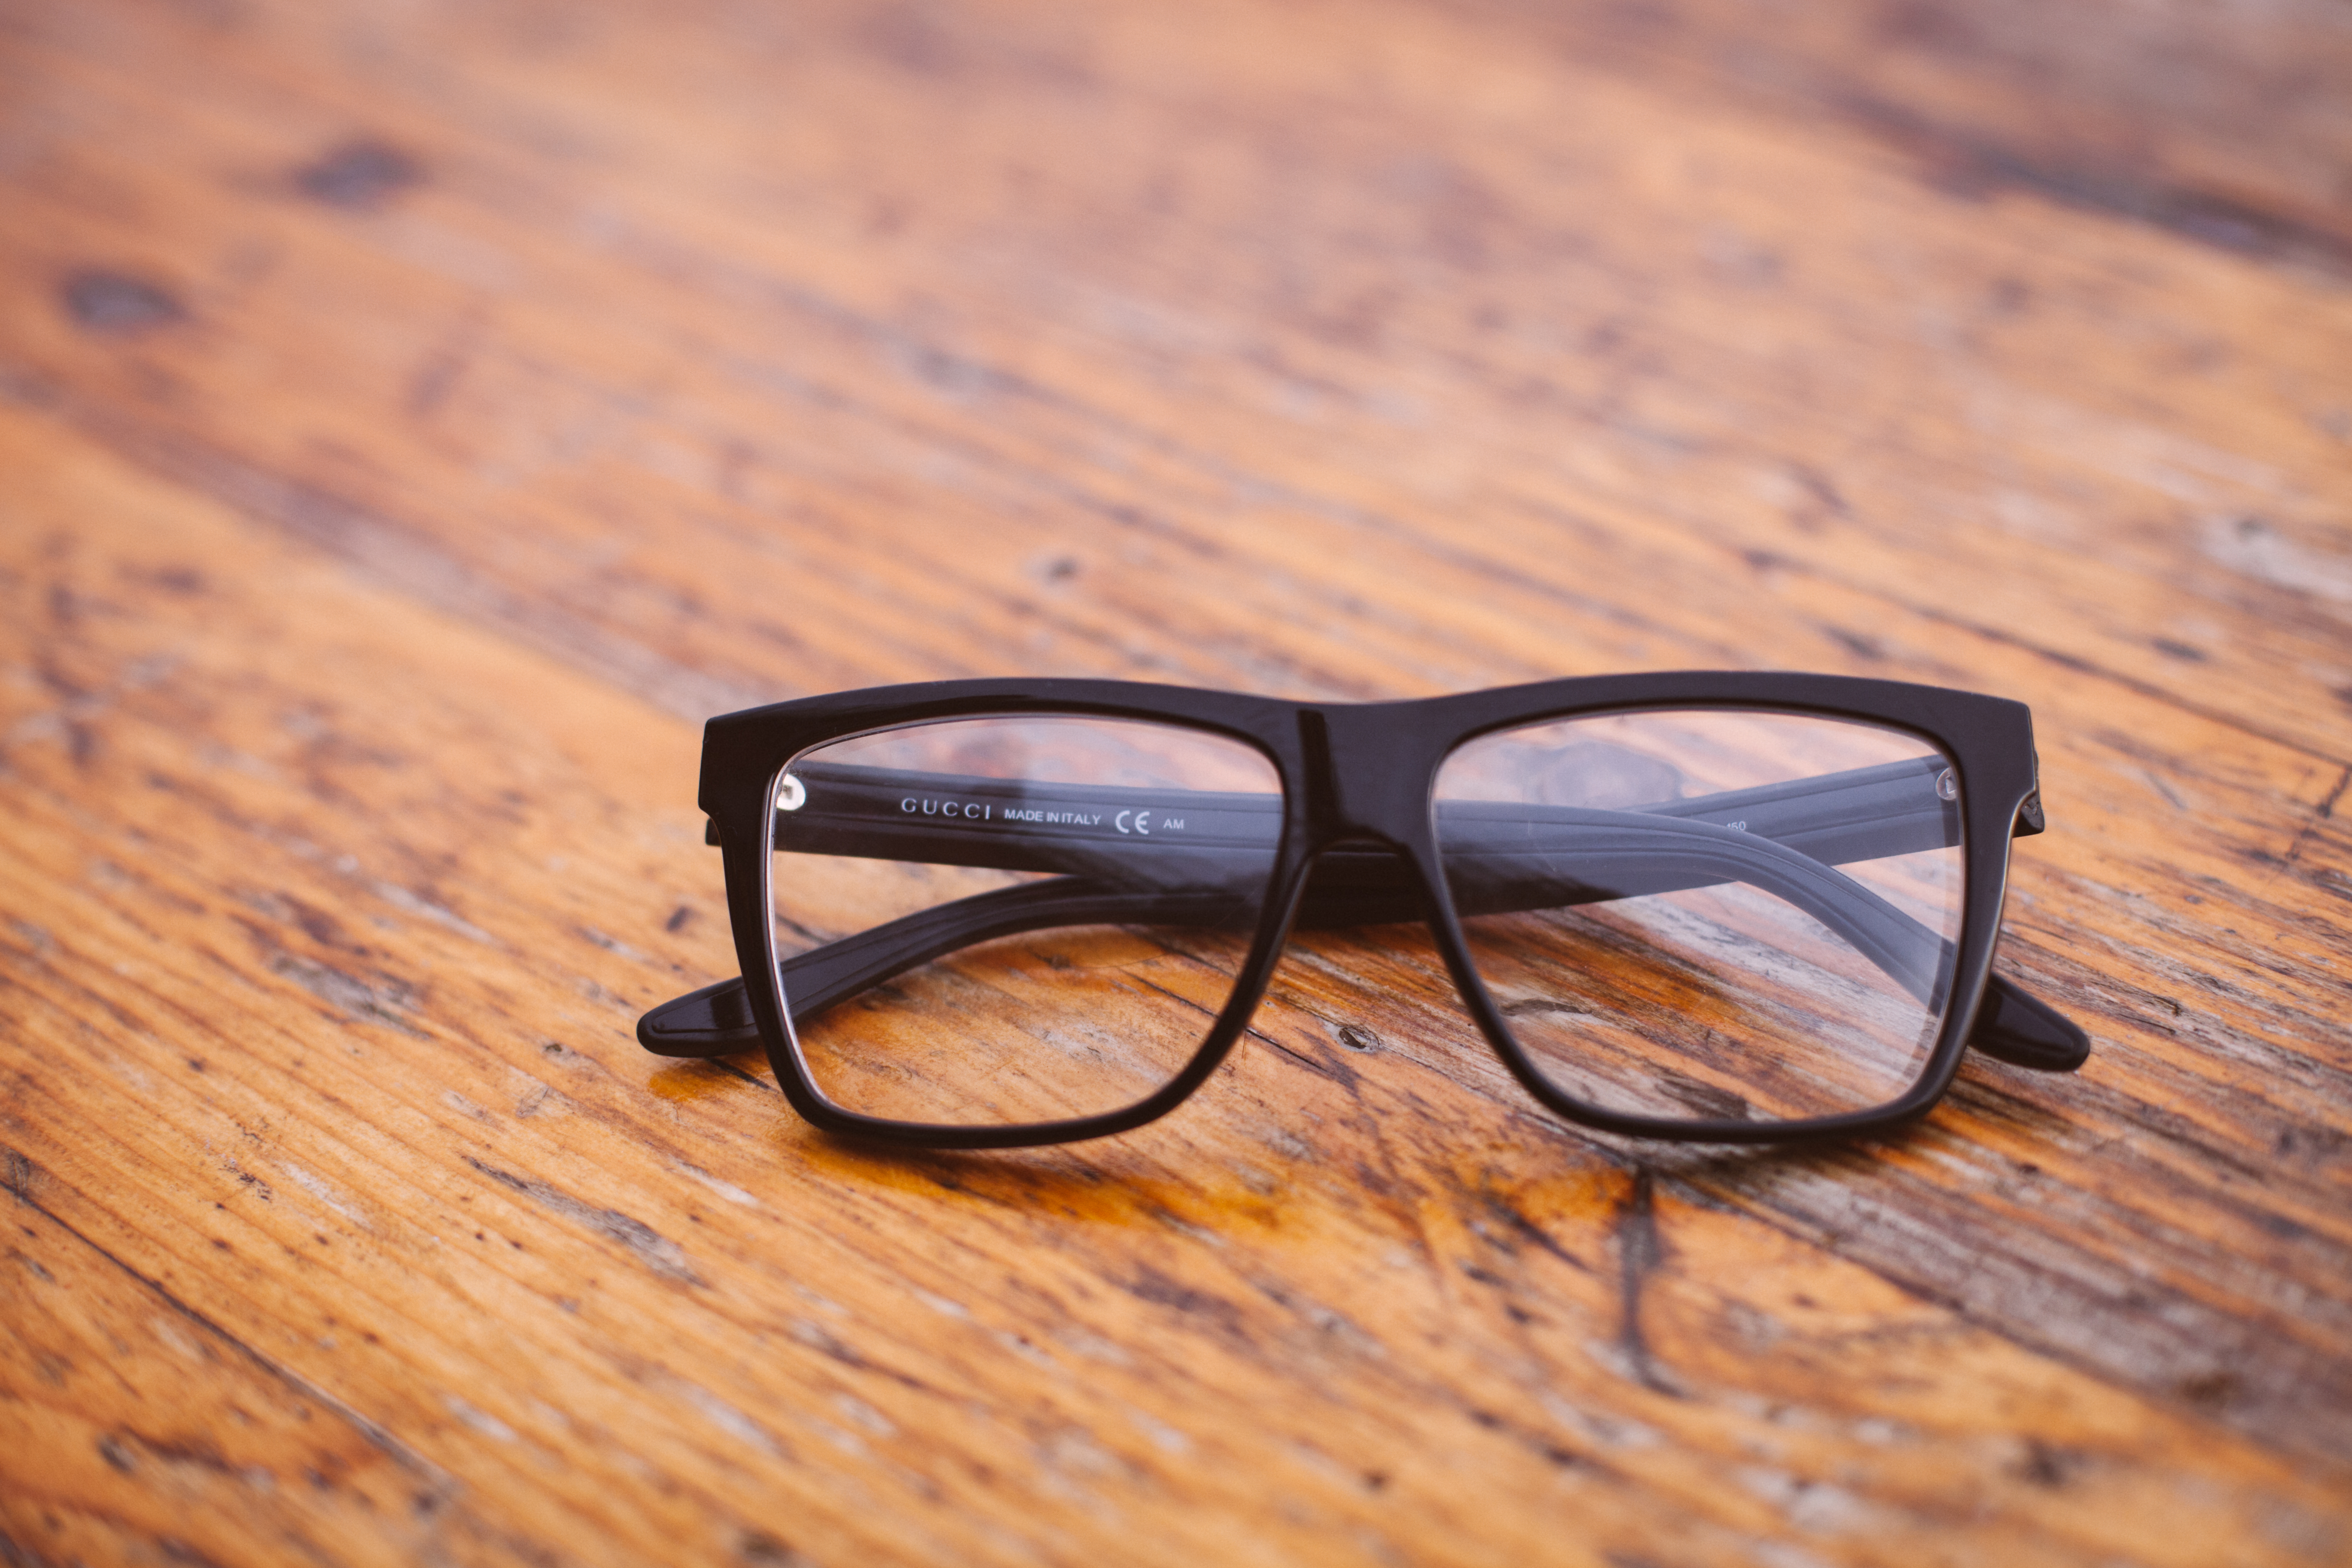
table, brown, close up, sunglasses, glasses, eyeglasses, wooden, eyewear, fashion accessory, vision care